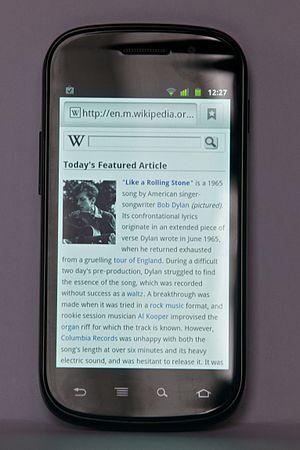
Le syndrome FoMO ou La peur de rater quelque chose est une sorte d'anxiété sociale caractérisée par la peur constante de manquer une nouvelle importante ou un autre événement quelconque donnant une occasion d'interagir socialement. Cette peur est particulièrement nourrie par certains aspects de la technologie moderne, tels les téléphones mobiles et le réseautage social à l'aide de sites tels Facebook, Twitter, Instagram et TikTok, où l'utilisateur peut continuellement comparer son profil à celui d'autres utilisateurs.